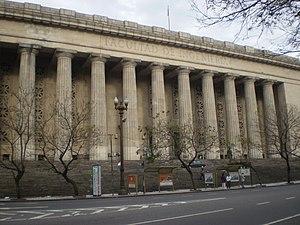
Buenos Aires [bɥenɔz‿ɛʁ] est la capitale et la ville la plus importante de l'Argentine. Les projections pour 2015 établies en 2005 estiment la population de la ville à 3 090 900 habitants. Son agglomération urbaine, le Grand Buenos Aires, compte 14 500 000 habitants. Les habitants sont appelés « Portègnes » ou « Buenos-Airiens », nom aussi donné aux habitants de la province de Buenos Aires dont ne fait pas partie la capitale fédérale. Ils sont pour la plupart d’origine espagnole ou italienne et la religion prépondérante est le catholicisme.